Edward Weston

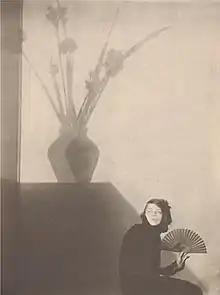
"Epilogue" (1919) featuring Margrethe Mather

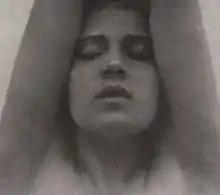
"Tina Modotti with her arms raise"d - Edward Weston restoration ca. 1921

At his sister's urging Weston left Chicago in the spring of 1906 and moved near May's home in Tropico, California (now a neighborhood in Glendale). He decided to stay there and pursue a career in photography, but he soon realized he needed more professional training. A year later he moved to Effingham, Illinois, to enroll in the Illinois College of Photography. They taught a nine-month course, but Weston finished all of the class work in six months. The school refused to give him a diploma unless he paid for the full nine months; Weston refused and instead moved back to California in the spring of 1908.